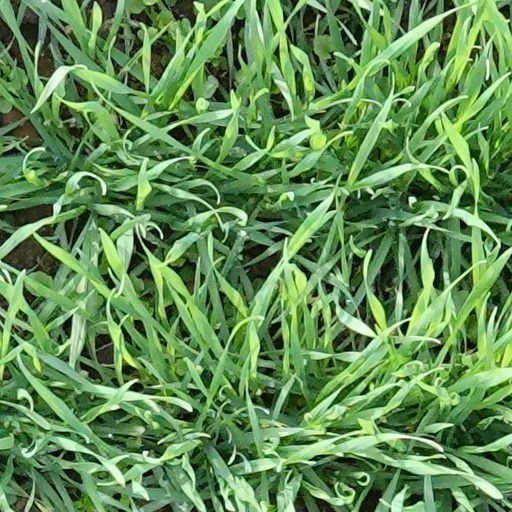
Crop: wheat